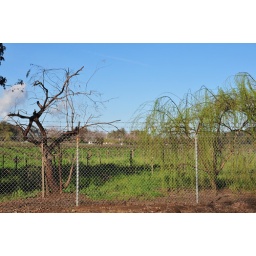
Vineyard in Oakley I like the green but hate the fence